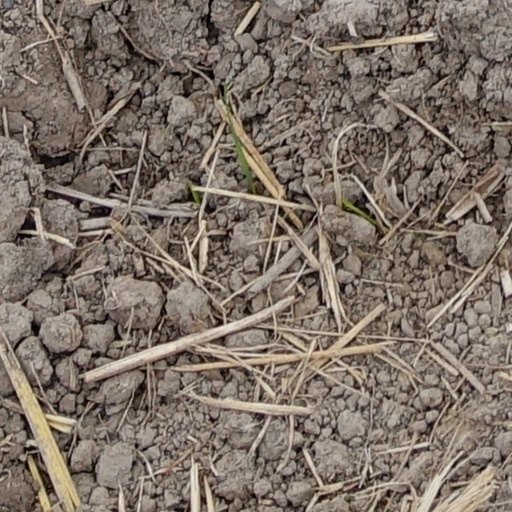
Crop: wheat